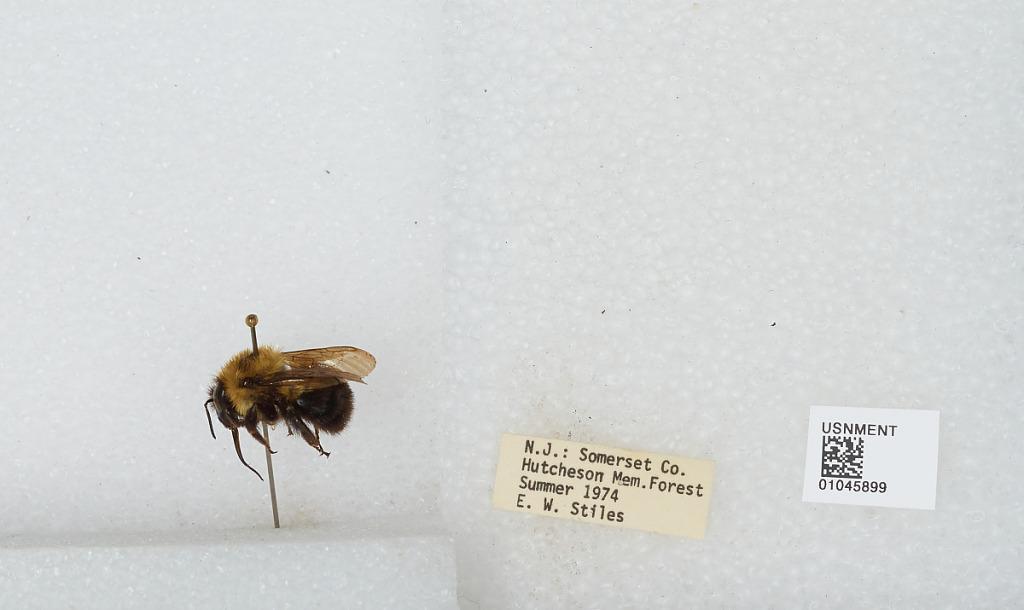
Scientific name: Bombus sp.
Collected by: E. Stiles
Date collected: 1974--
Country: United States
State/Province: New Jersey
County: Somerset
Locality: William L. Hutcheson Memorial Forest
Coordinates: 40.5004, -74.5673